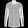
Label: Shirt